Liebfrauenplatz (Mainz)

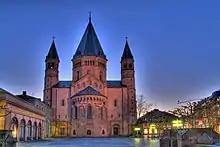
Liebfrauenplatz and east facade of the cathedral

The Liebfrauenplatz in Mainz is the easternmost of the four squares around Mainz Cathedral. It originally housed the Liebfrauenkirche (church of our Lady), which was demolished at the beginning of the 19th century and whose outline can still be seen today on the square, and marks the transition between the cathedral and the Rhine in the direction of the Fischtor, one of the eastward city gates.